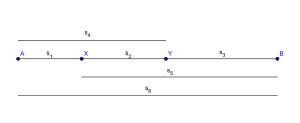
Le nombre plastique, de symbole ψ, est l'unique solution réelle de l'équation du troisième degré :